Matt Frahm

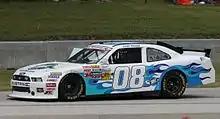
Frahm's No. 08 at Road America in 2012

Frahm made his Xfinity debut in 2011, where he made three starts for Go Green Racing in the No. 39 car. He had one crash, at Phoenix International Raceway. He posted finishes of 26th at New Hampshire and 25th at Lucas Oil Raceway. In 2012, he made a career-high six starts. One, at Richmond International Raceway, was for Go Green. His next start, at Darlington Raceway, was for Randy Hill Racing. The next week at Iowa Speedway, Frahm drove the No. 42 car for Curtis Key and The Motorsports Group. After that, Frahm made three more starts for RHR. He start and parked for two, at Road America and Kentucky Speedway. His best finish came in the one that he did not start and park in, a 25th at New Hampshire. Frahm's next start came at New Hampshire in 2014, driving TriStar Motorsports' No. 44 Toyota Camry. He matched his 2012 finish with another 25th. Frahm would attempt three more races that season with The Motorsports Group. In his first race for TMG, at Iowa, his No. 46 finished last as a start-and-park entry. Three races later, he failed to make the field at Bristol. In his final attempt of the season, at Richmond, he finished 39th. In 2015, Frahm attempted two races with Jimmy Means Racing as a field-filler. He also made one start in the No. 70 for Derrike Cope Racing. Unsponsored for all three of those races, he completed one race, driving for Cope at Iowa, where he was scored 31st.